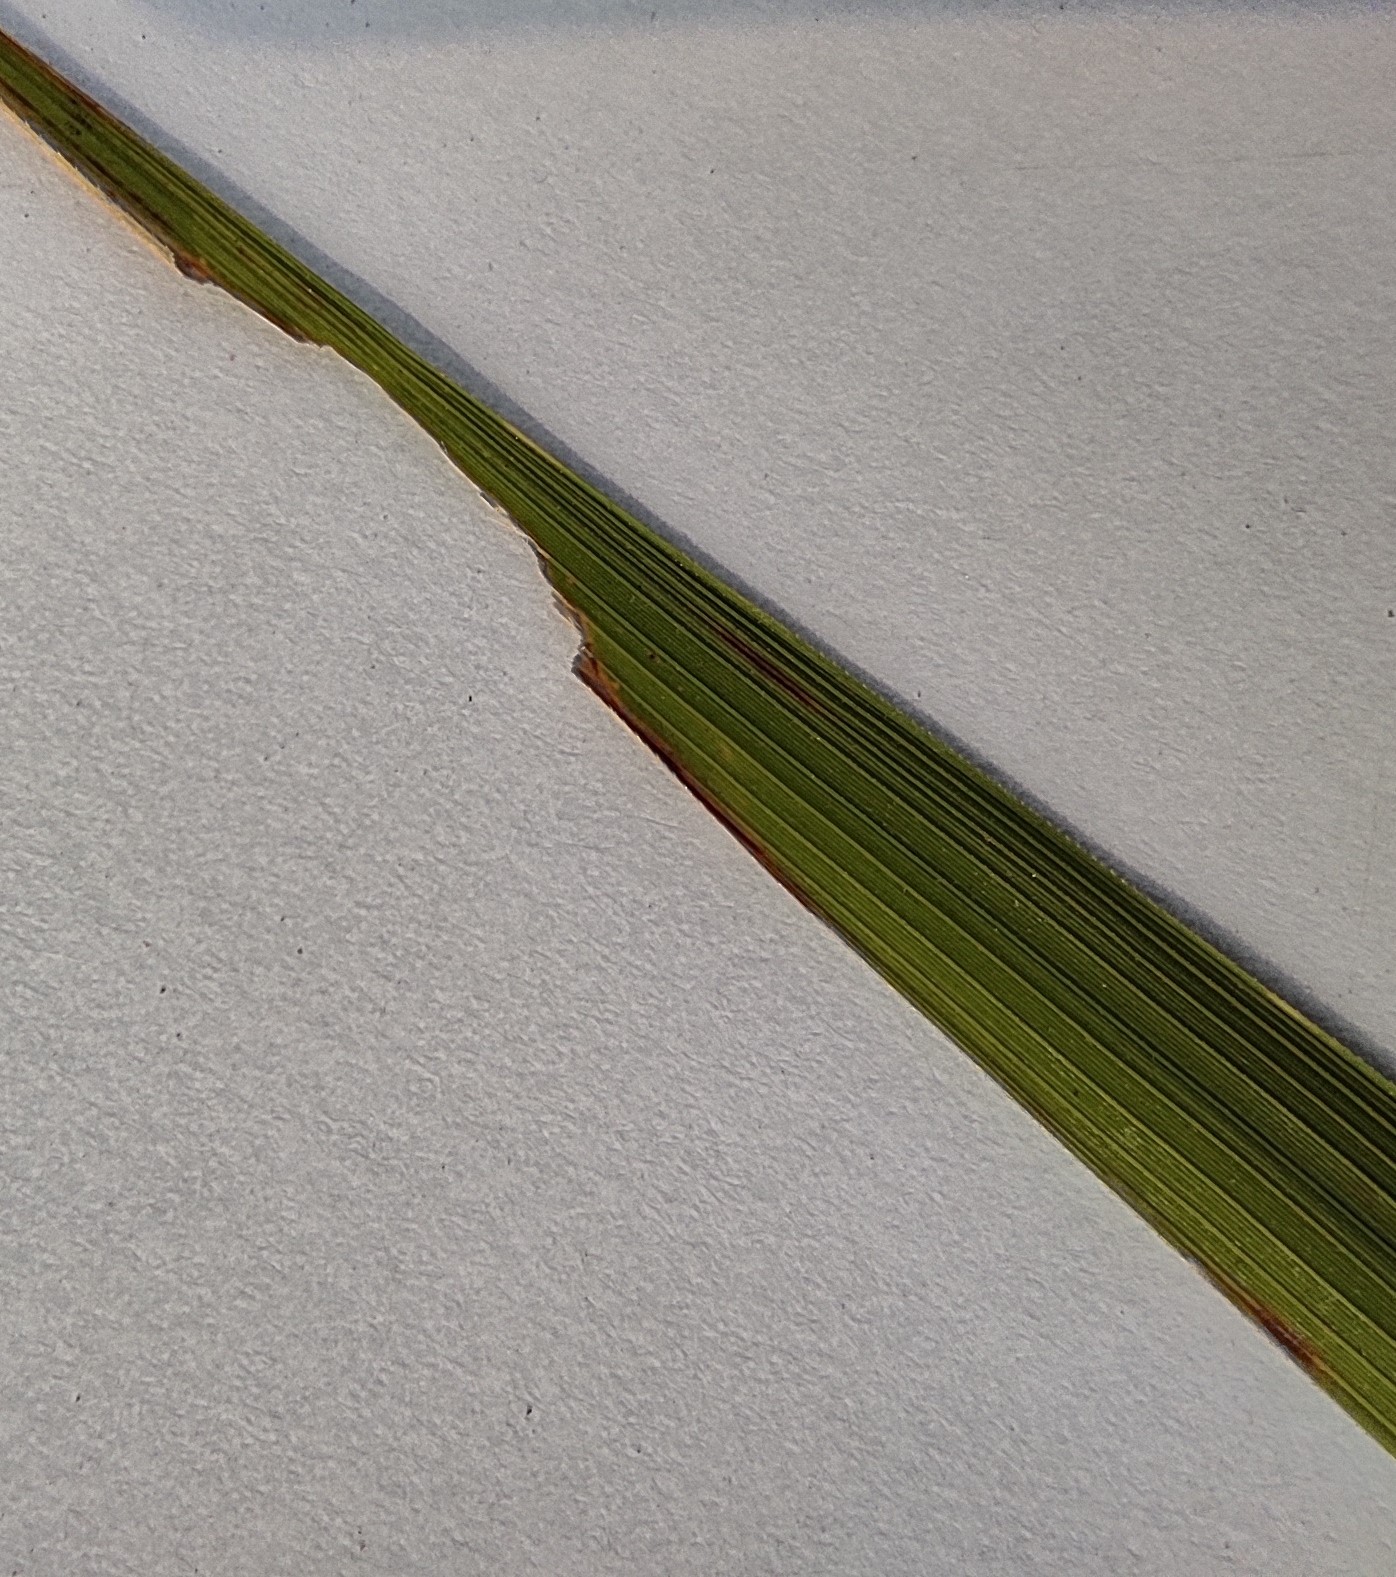
Label: Insect